Liver

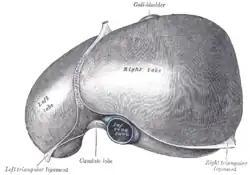
The liver, viewed from above, showing the left and right lobes separated by the falciform ligament

The liver is a dark reddish brown, wedge-shaped organ with two lobes of unequal size and shape. A human liver normally weighs approximately and has a width of about . There is considerable size variation between individuals, with the standard reference range for men being and for women . It is both the heaviest internal organ and the largest gland in the human body. It is located in the right upper quadrant of the abdominal cavity, resting just below the diaphragm, to the right of the stomach, and overlying the gallbladder.